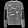
Label: Pullover